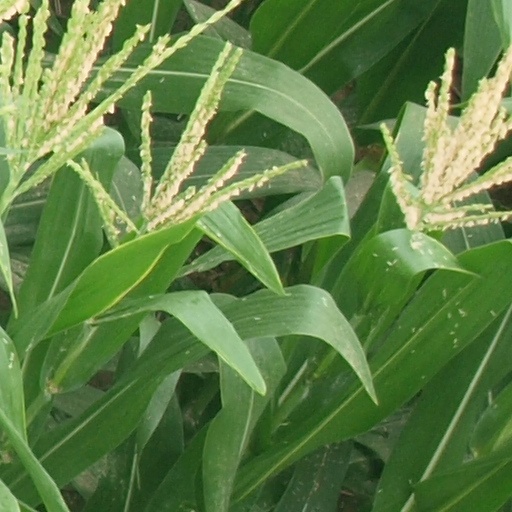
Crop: maize; corn